The Amazing Eternals

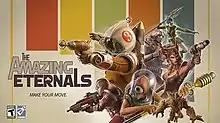
Key art of "The Amazing Eternals"

The Amazing Eternals is a cancelled team-based multiplayer online first-person shooter video game developed and published by Digital Extremes.